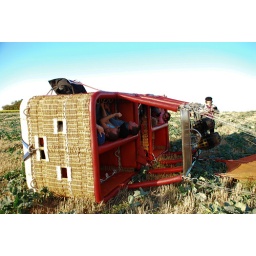
After narrowly missing crashing into the pig farm, we came down in a field of rotting cabbage!